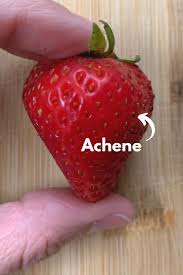
Label: Strawberry